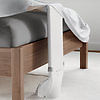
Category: fan